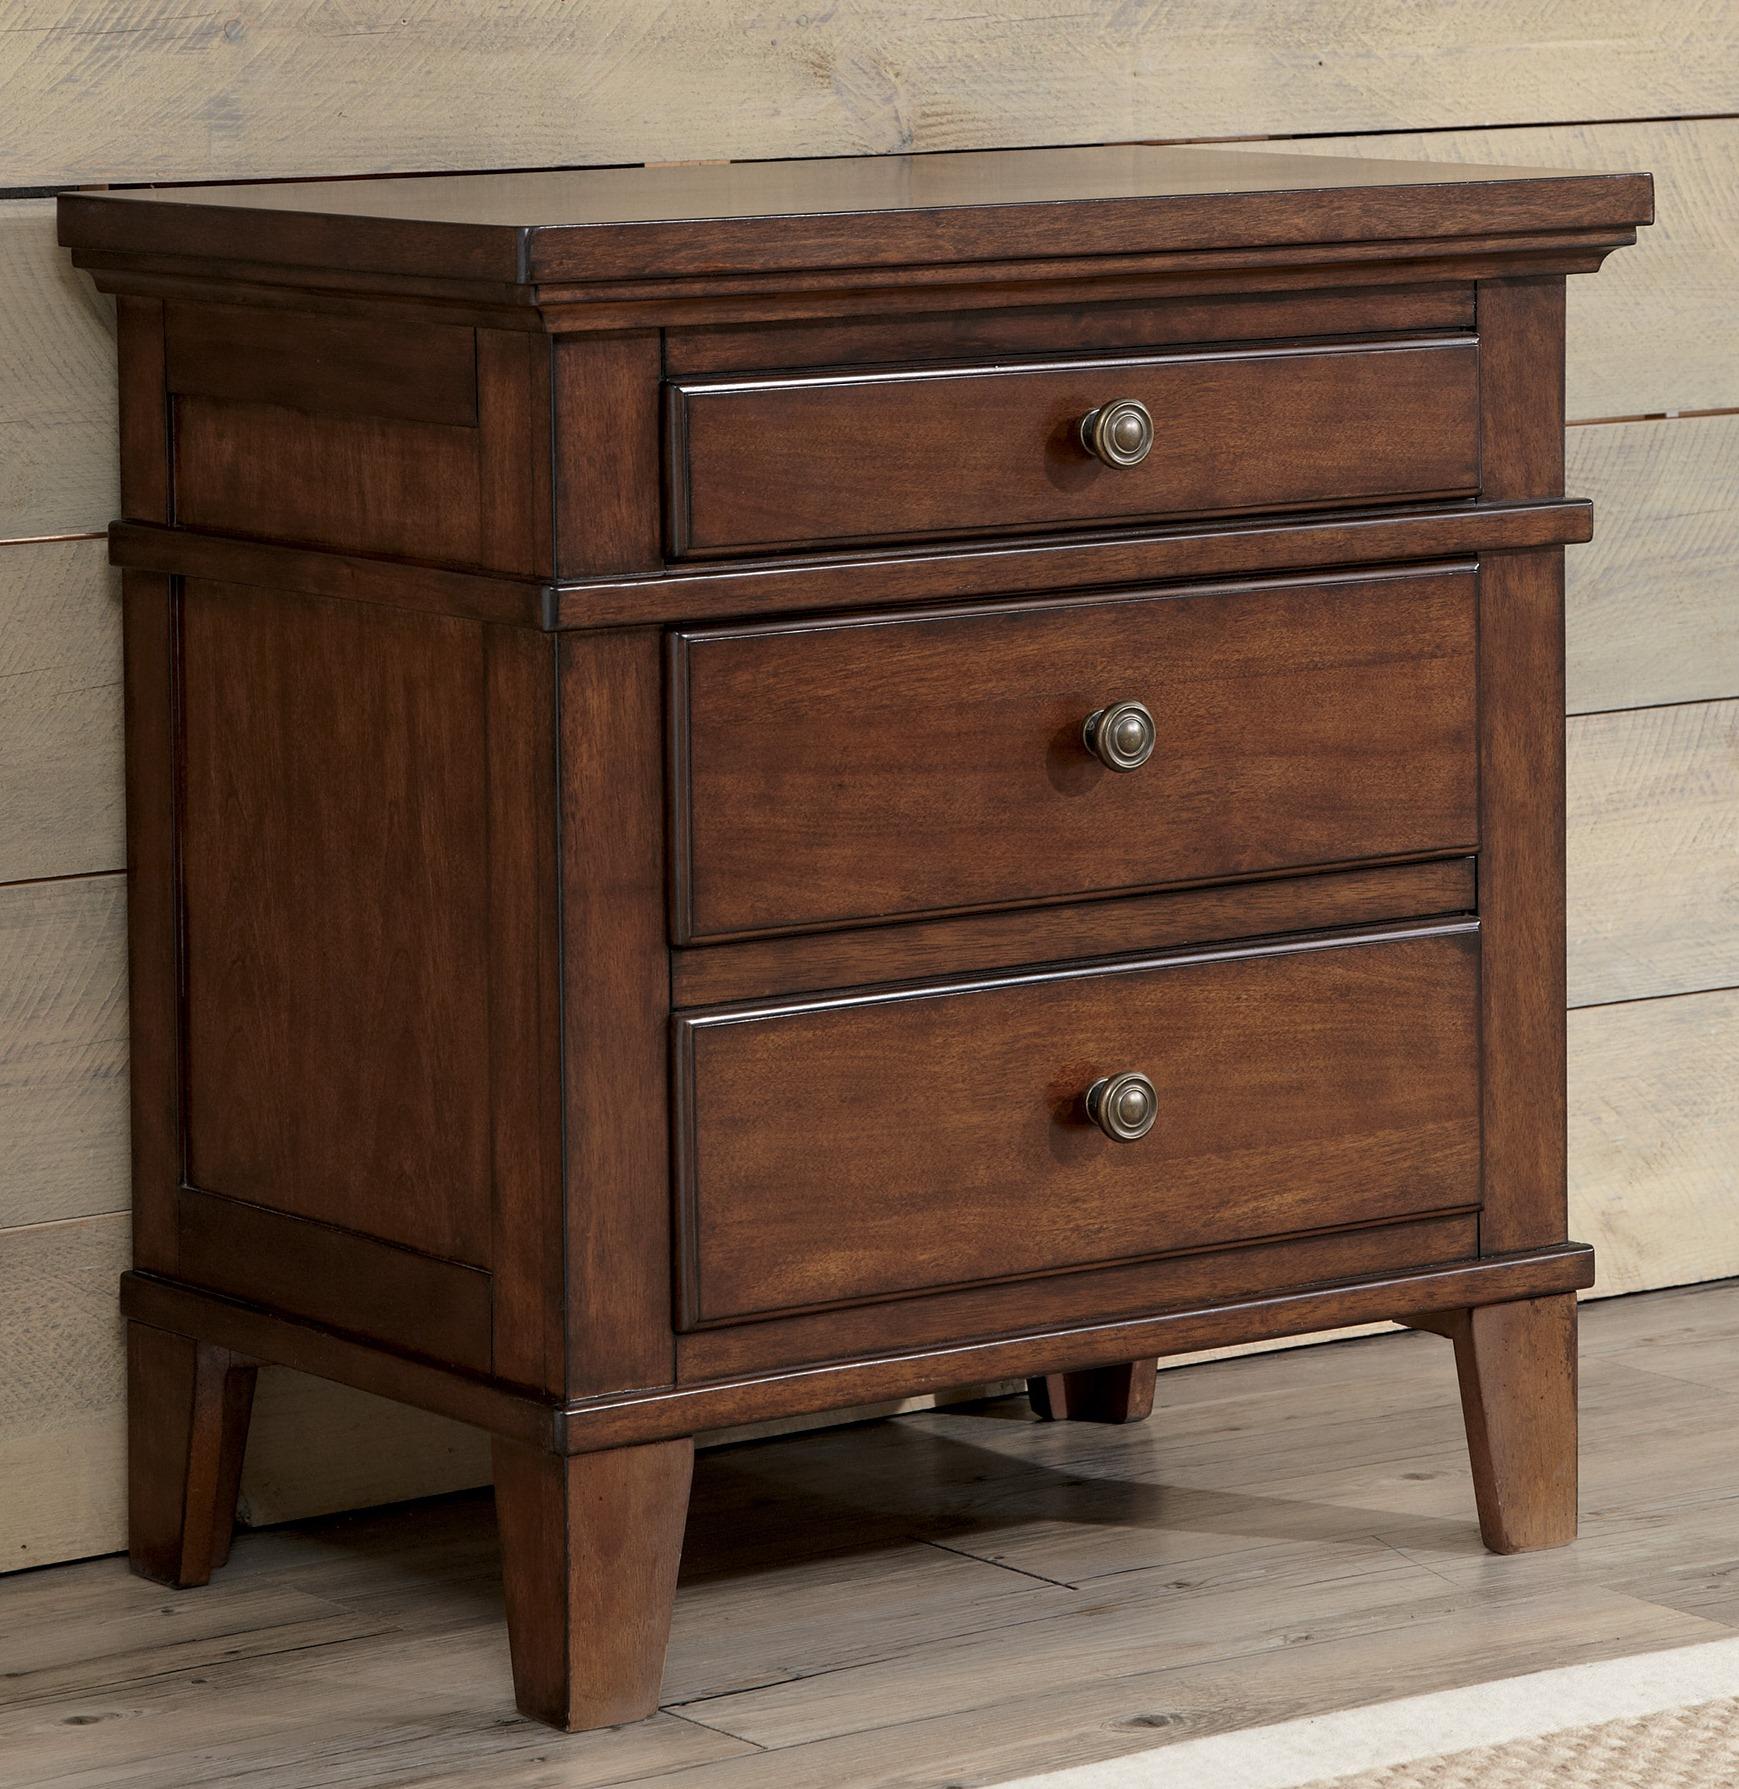
Category: Nightstands
Style: Rustic